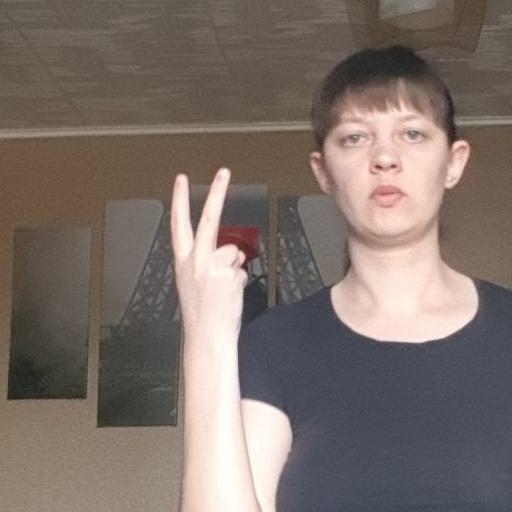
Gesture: peace_inverted